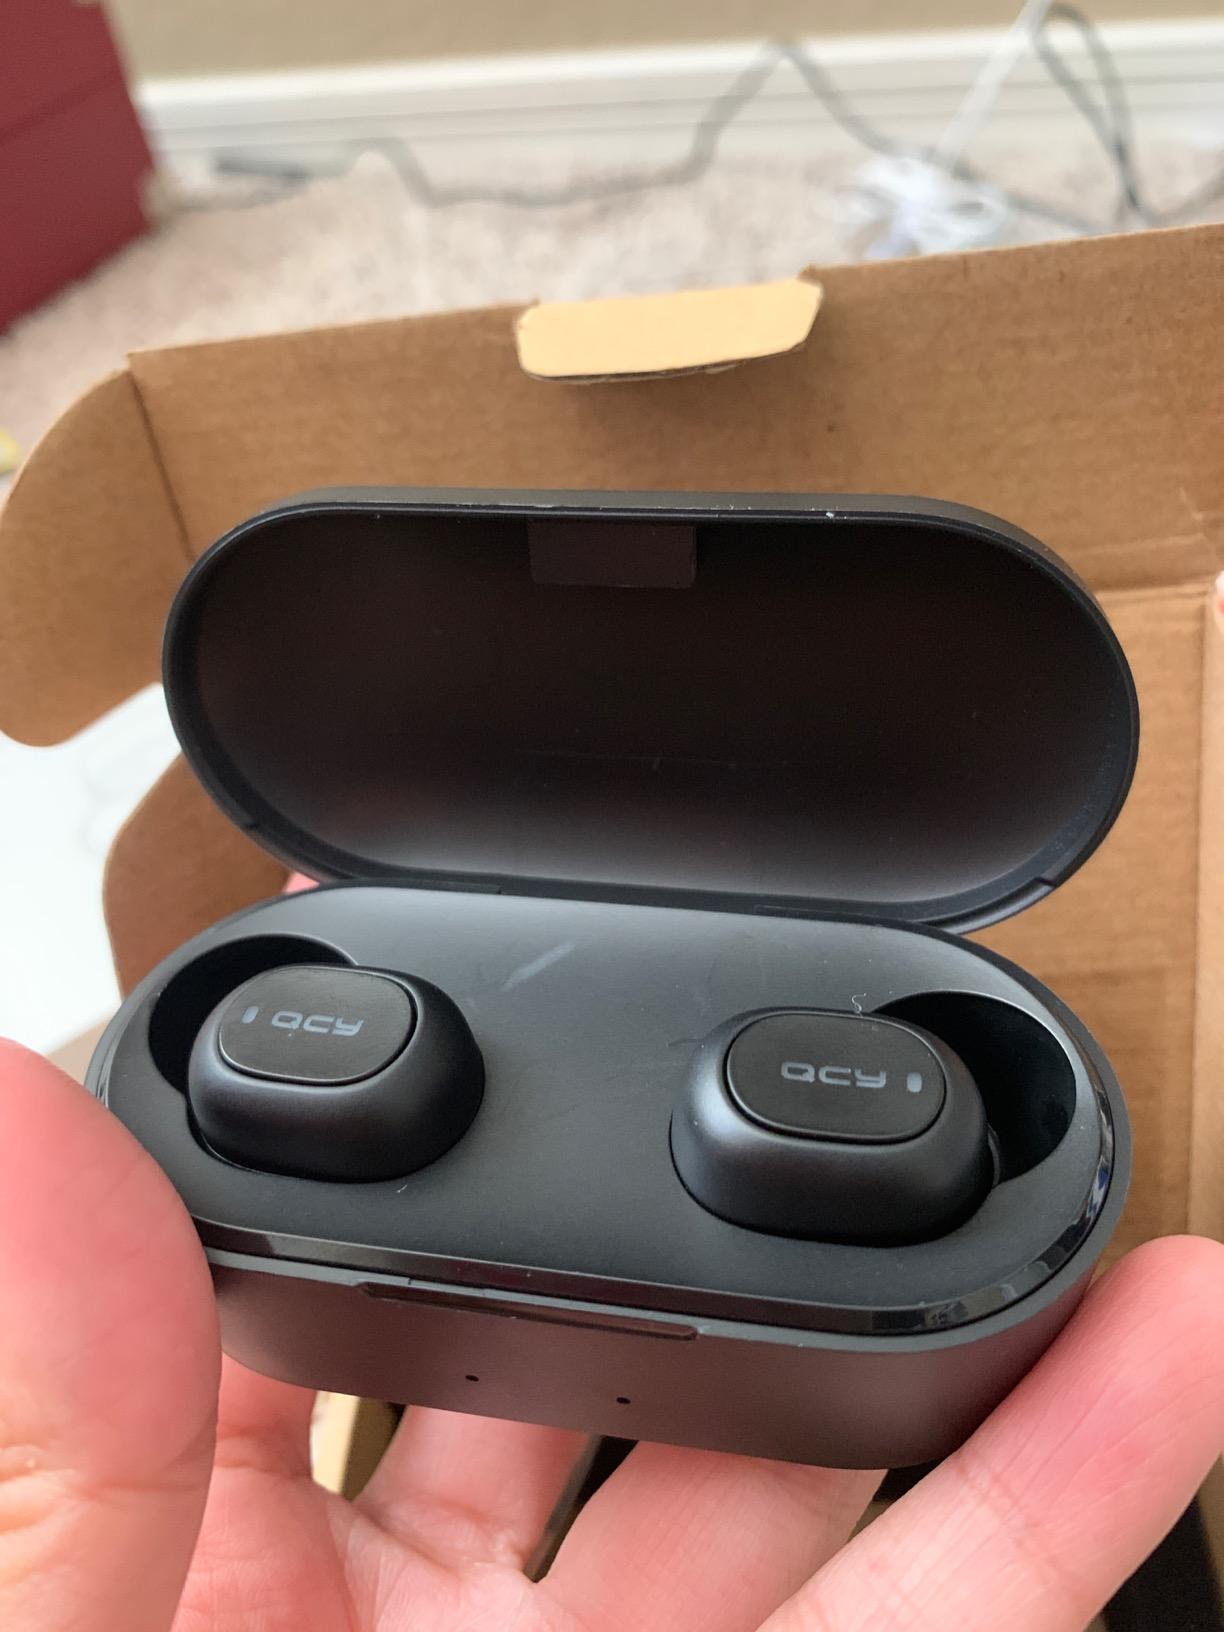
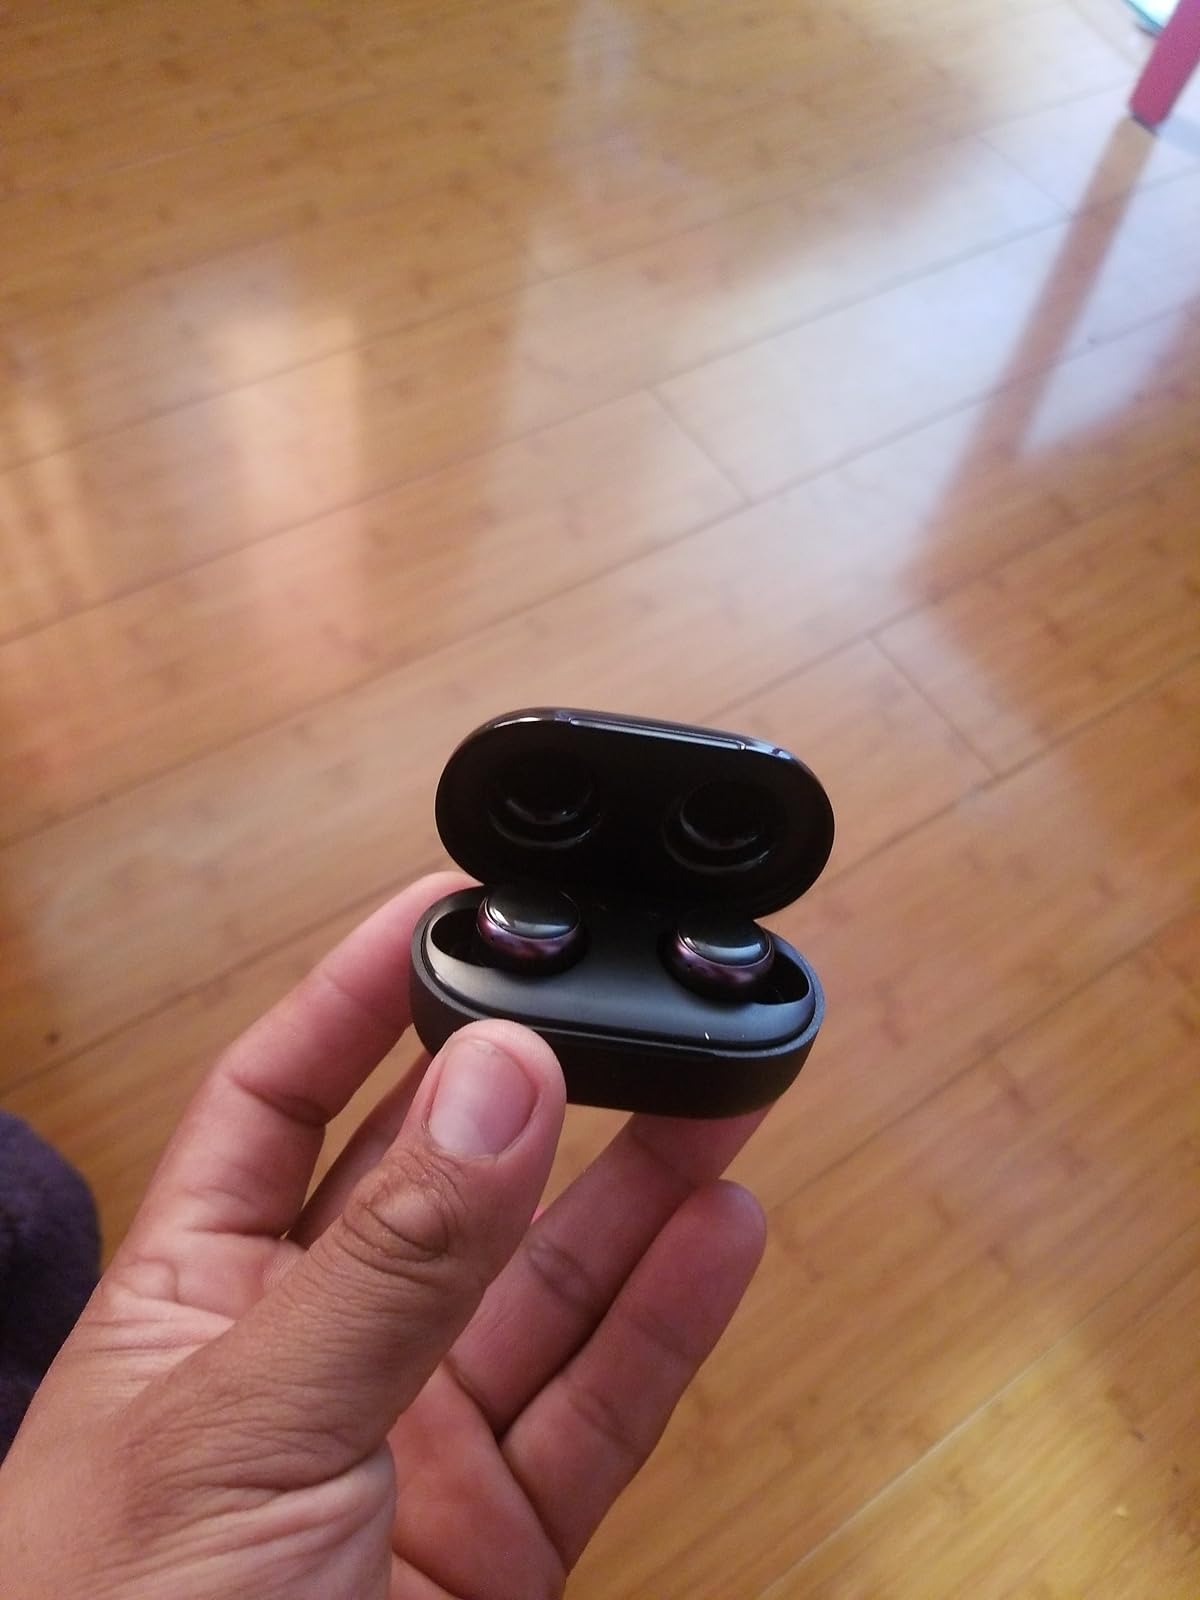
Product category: earbuds
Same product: no